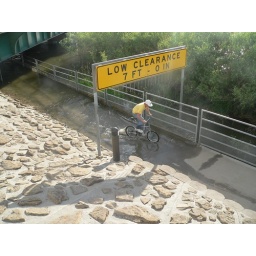
This guy decided to go under the bridge beside the over flowing river on the foot path.